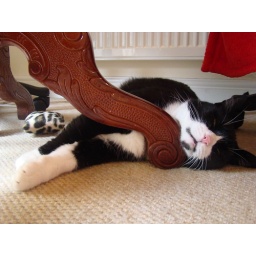
Contortionist Smudge Snoozes under the dining table 2010